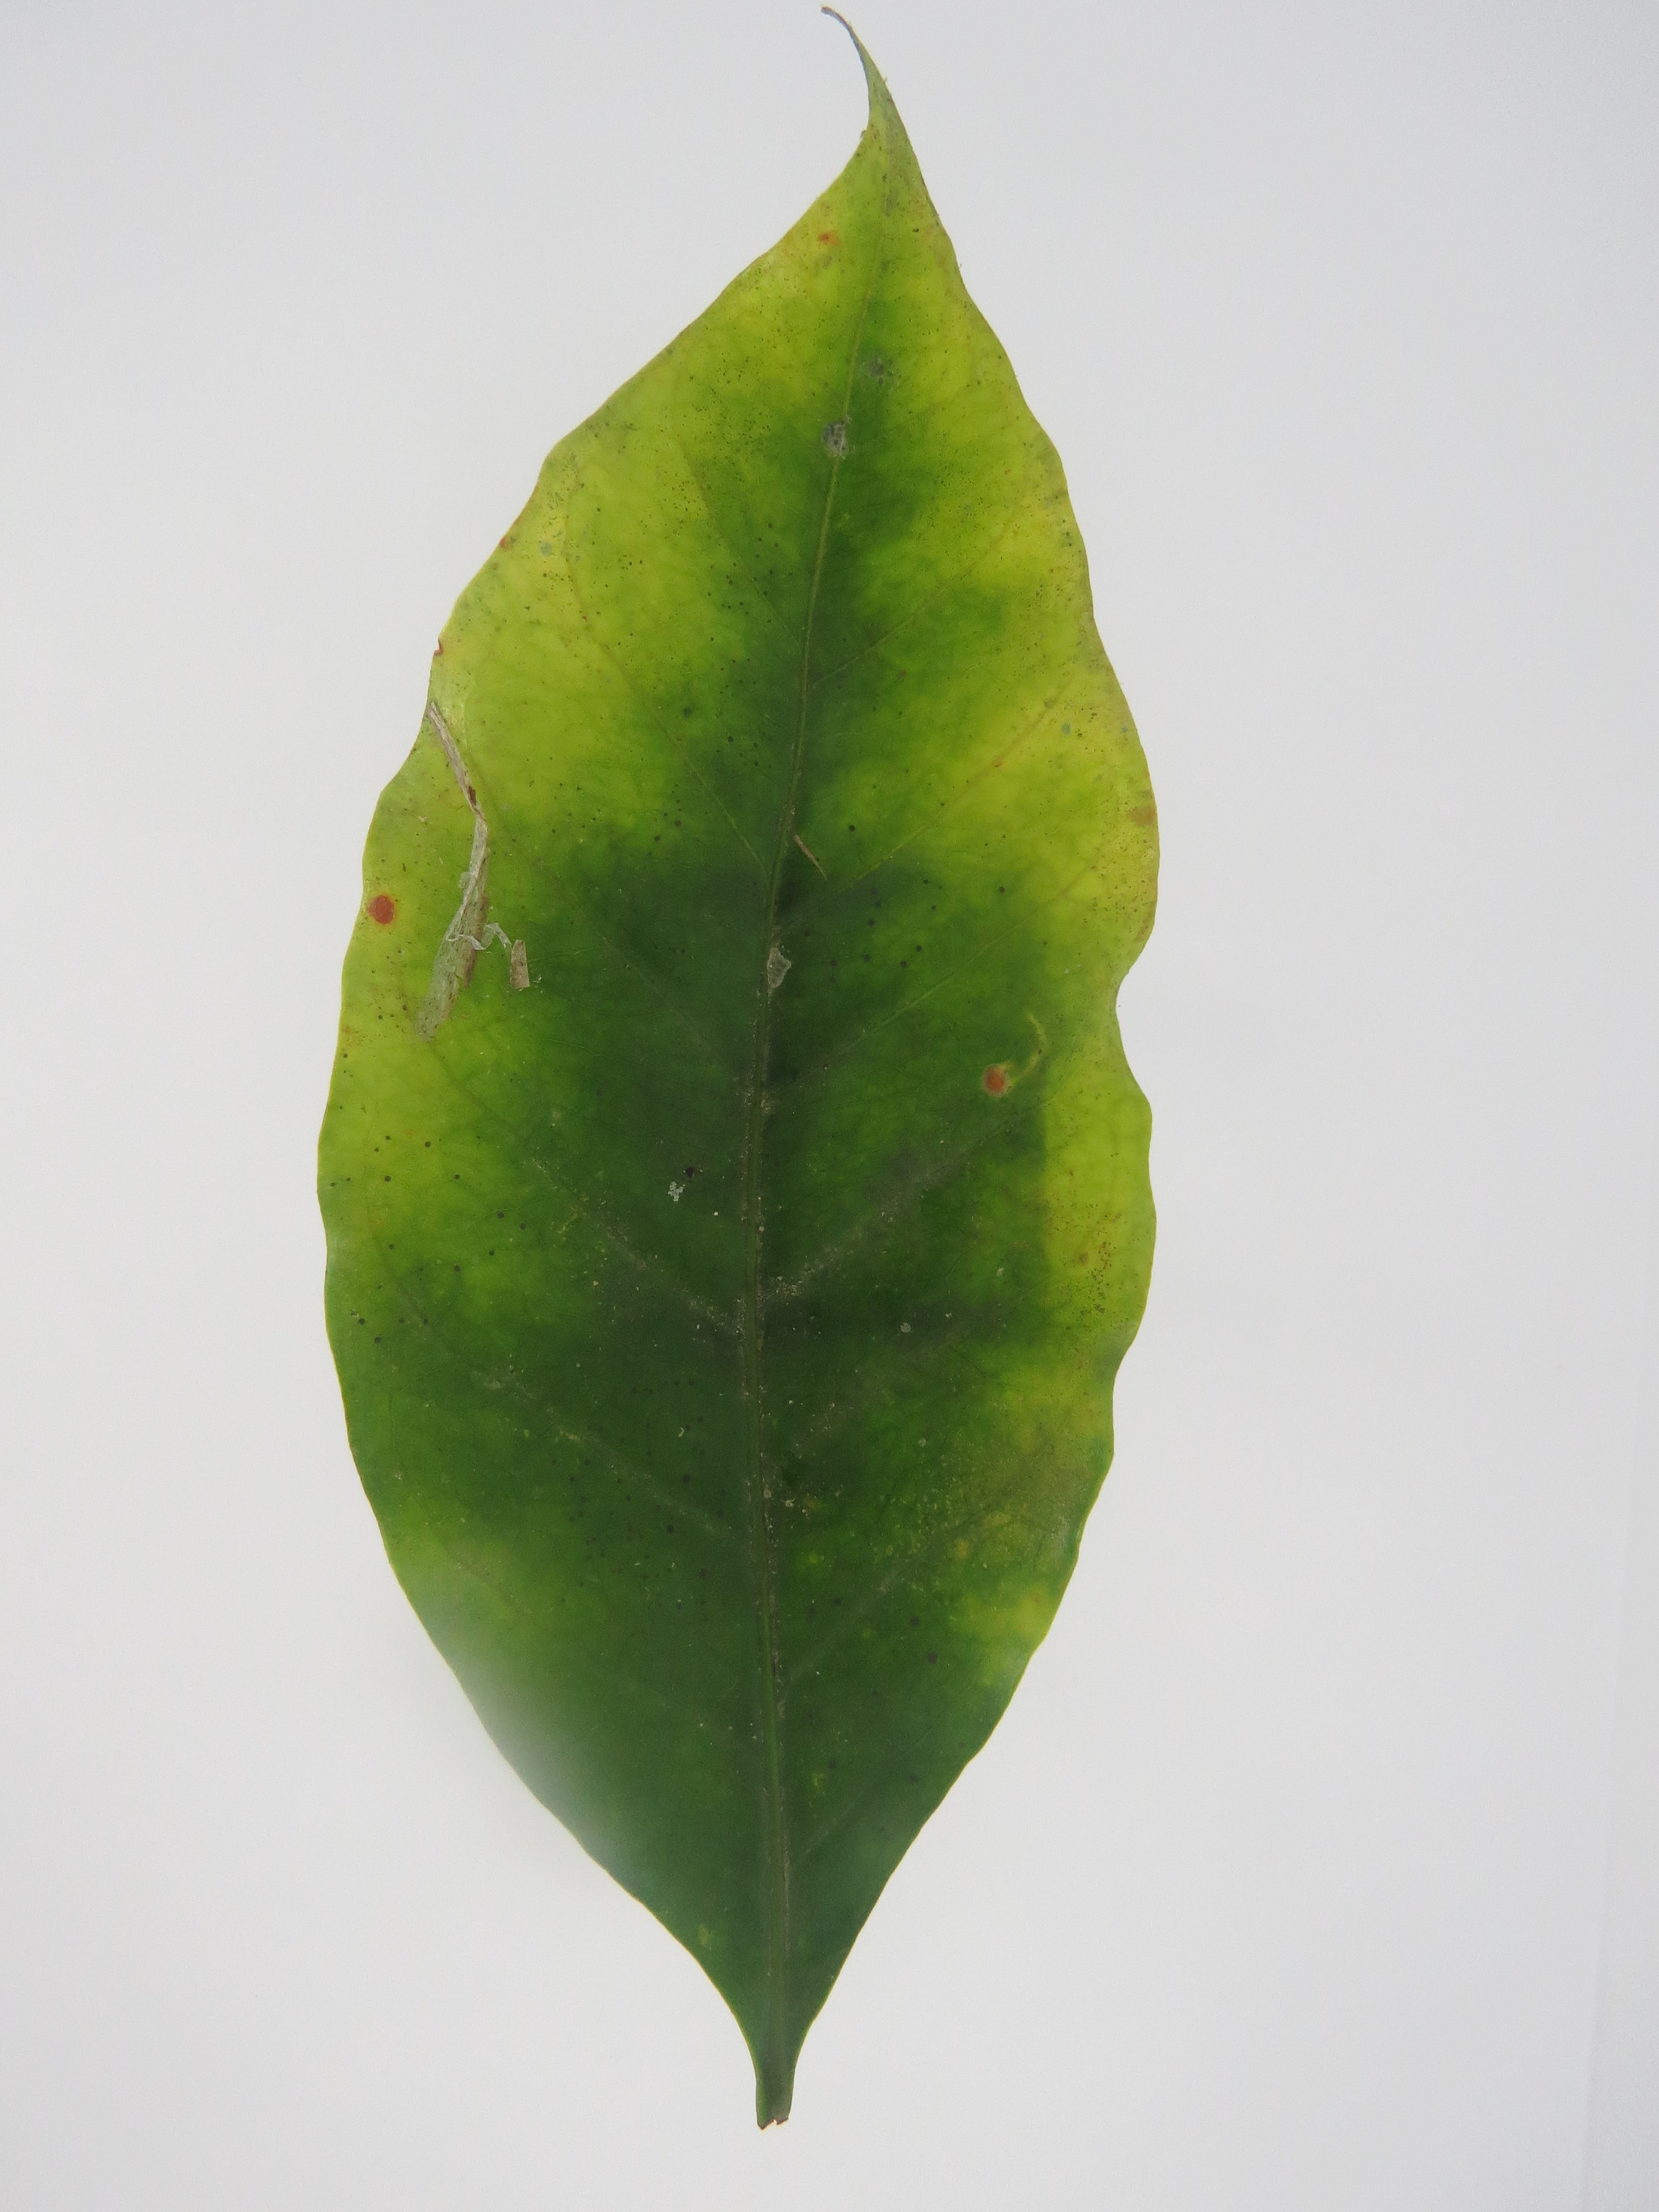
Label: potasium-K